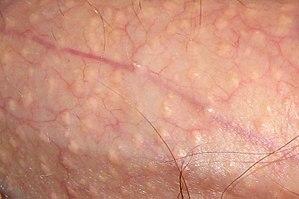
Les grains de Fordyce sont des glandes sébacées, situées sur les lèvres, les joues mais aussi la verge, les petites lèvres chez la femme, et pouvant ressembler pour les plus gros à des grains. Ils prennent le plus souvent la forme de grains de teinte plus claire que la peau de la verge et sont particulièrement visibles lors de l'érection. Ils constituent parfois des papules perlées blanches sur la couronne du gland. Ils peuvent apparaître après stimulation hormonale des glandes sébacées, lors de l'adolescence. On estime que la moitié des individus porteraient ce genre de grains.